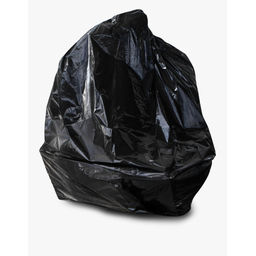
Label: plasticbags